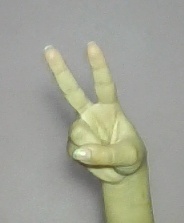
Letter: taa